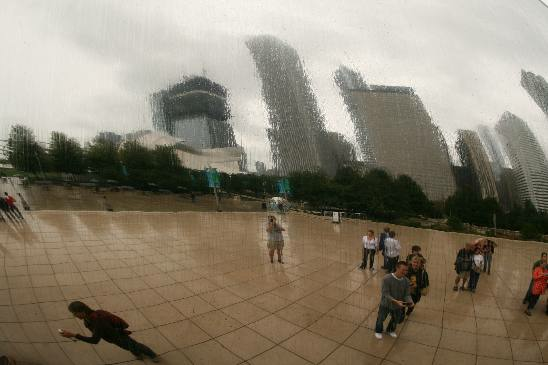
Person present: Yes